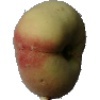
Label: Peach Flat 1